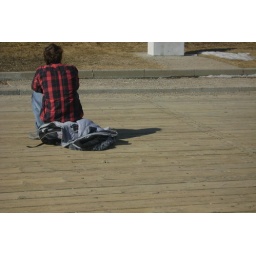
I'm just sitting in my car and waiting for my girl